Jean-Max Albert

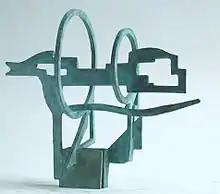

Albert’s Sculptures Bachelard aims to concentrate the surrounding environment in the sculpture. When looking in the Observation Sculpture through its sights (an aperture or circles), the space beyond is (roughly) framed. Combining the different perspectives framed, the little sculpture, usually in bronze, takes shape after the space it is aiming at. An Observation Sculpture proposes a summary of this space concentrated, agglomerated and stuck together in a kind of core, like a geometric model of the site’s character.